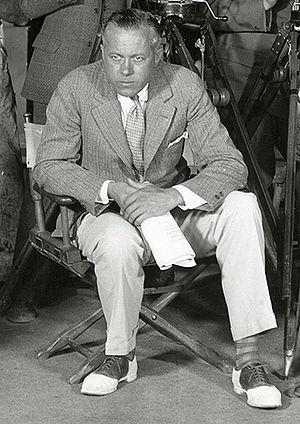
Harry A. Grinde dit Nick Grinde, est un réalisateur et scénariste américain né le 12 janvier 1893 à Madison, Wisconsin, et mort le 19 juin 1979 à Los Angeles.